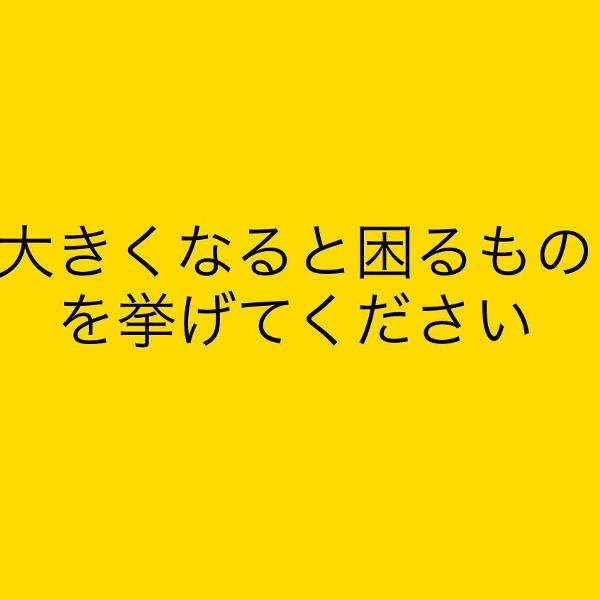
回答: ロシア